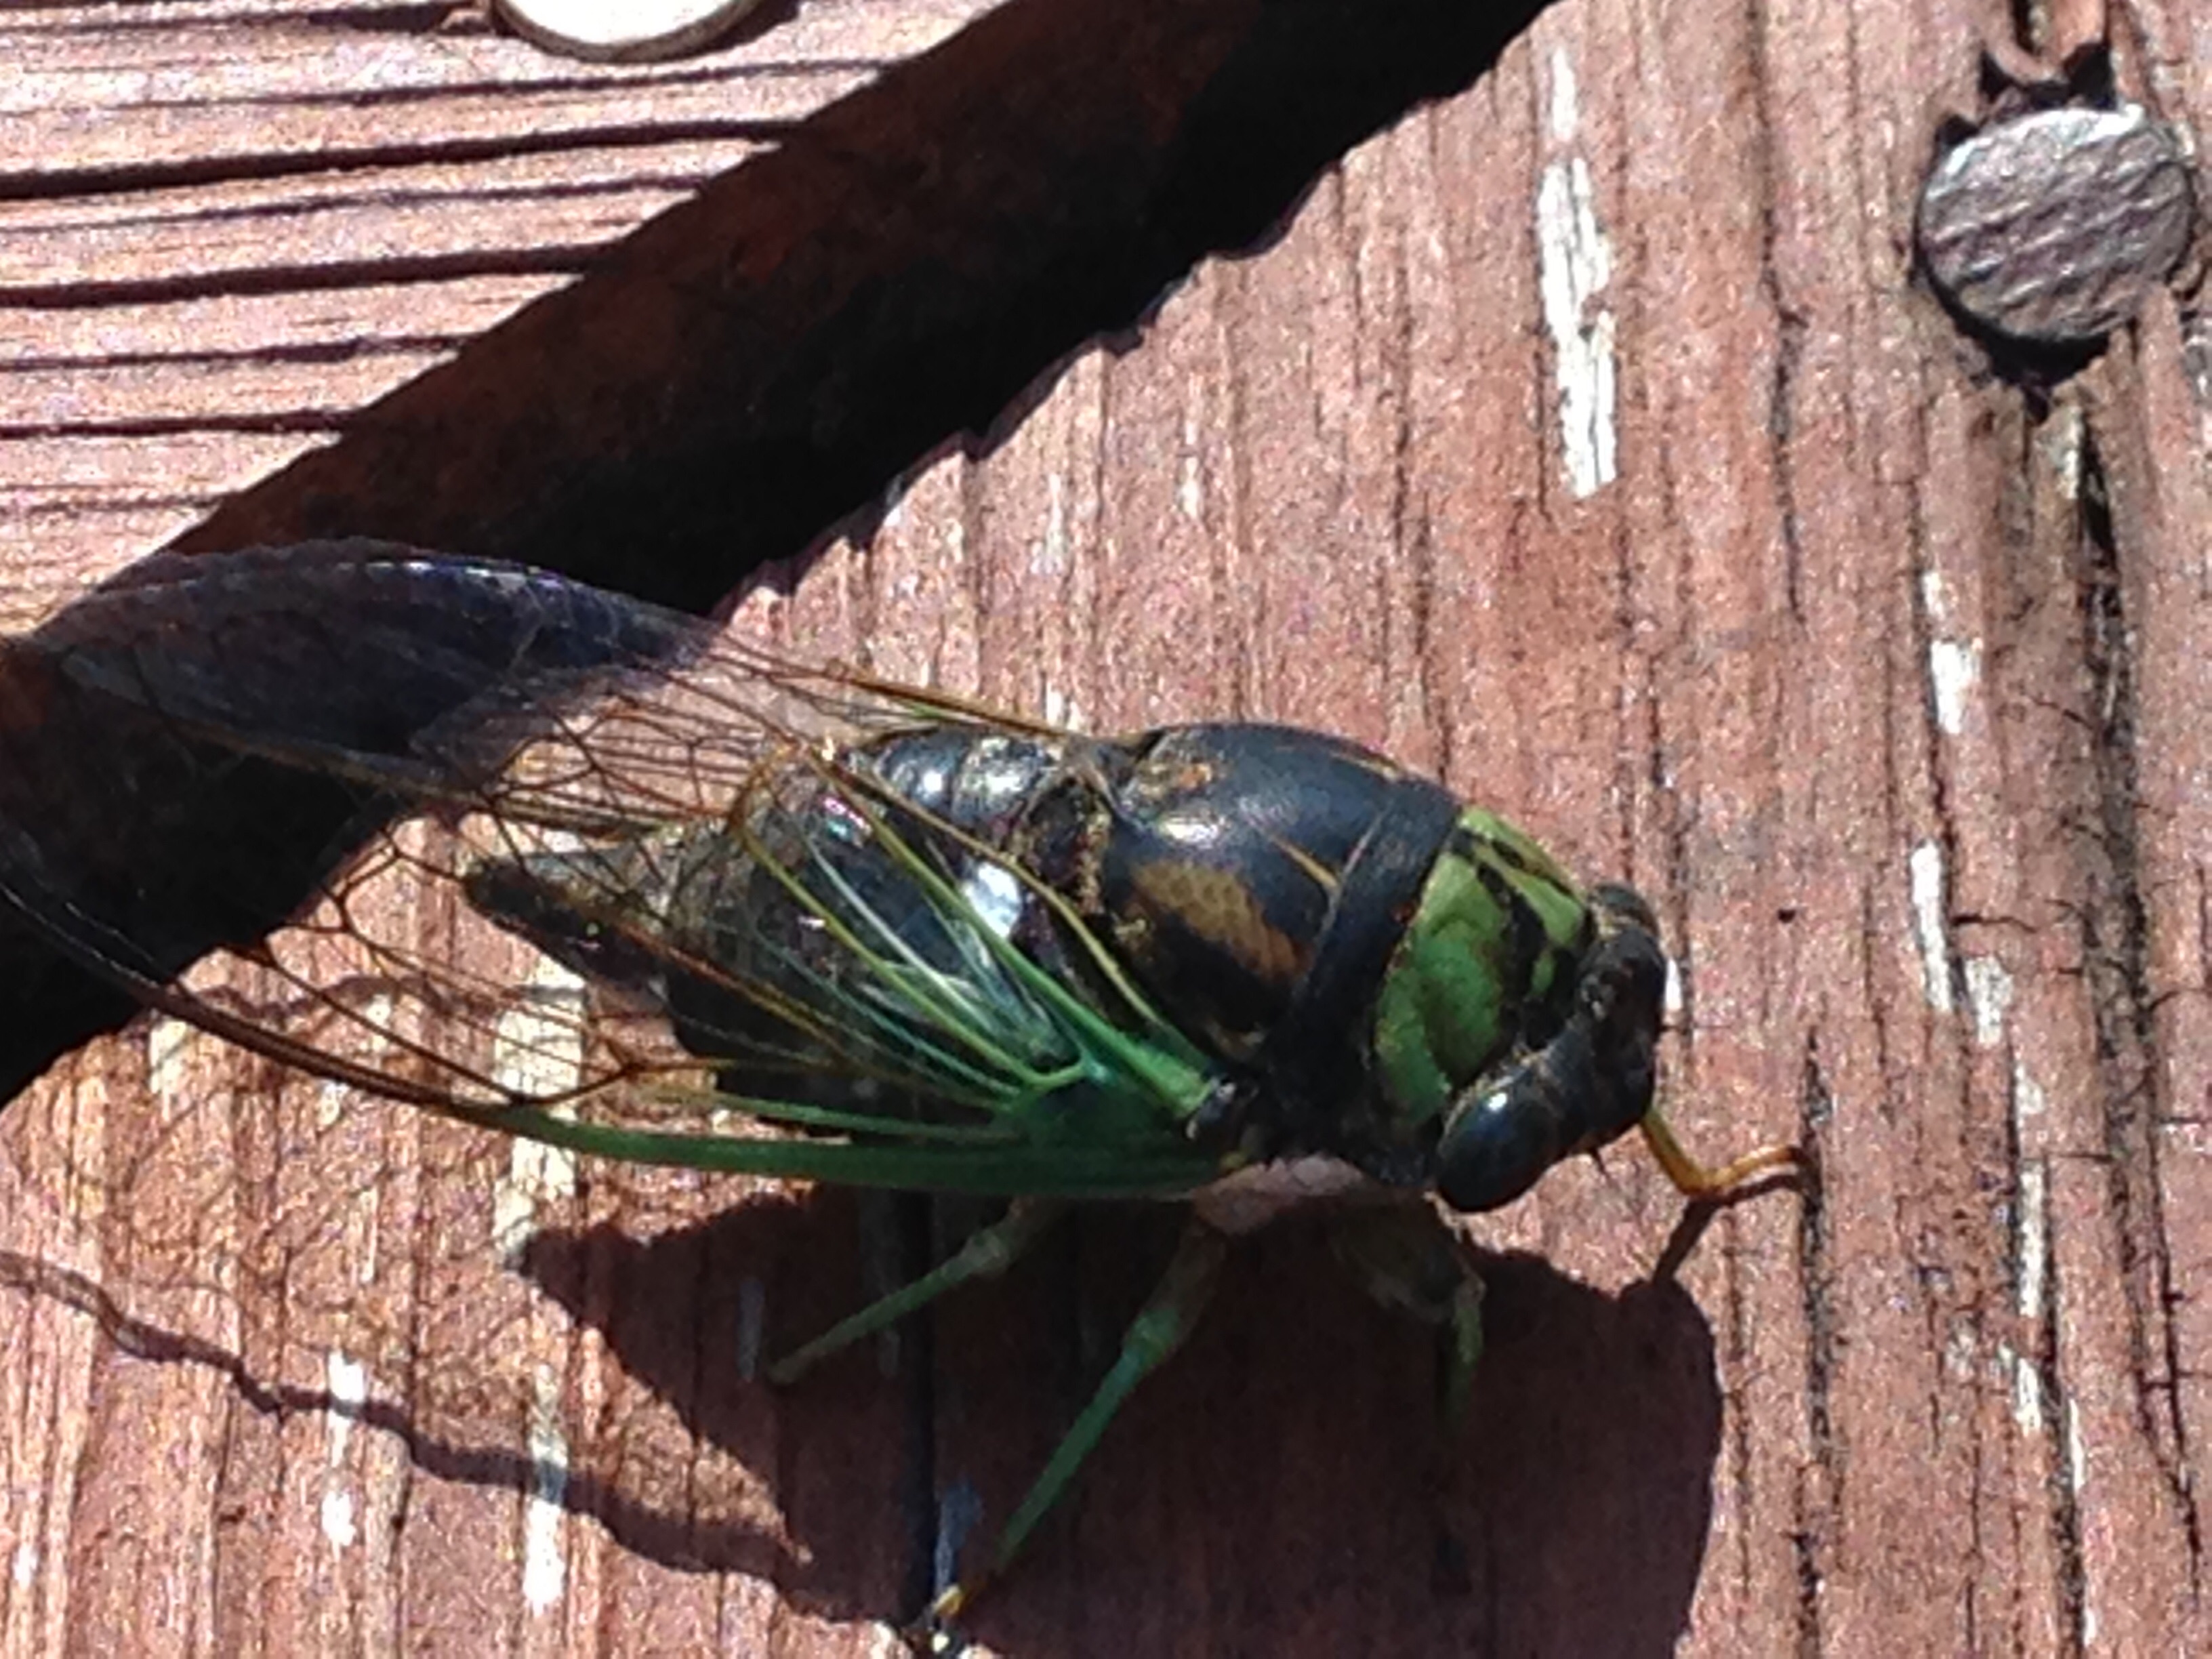
fly, wildlife, insect, fauna, invertebrate, hornet, wasp, pest, macro photography, arthropod, cicada, membrane winged insect, true bugs